Weightlifting at the 1948 Summer Olympics – Men's 60 kg

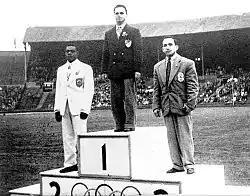
The final podium. From left to right, Wilkes, Fayad and Salmasi.

The men's 60 kg weightlifting competitions at the 1948 Summer Olympics in London took place on 9 August at the Empress Hall of the Earls Court Exhibition Centre. The featherweight class, which had been the lightest from their introduction in the 1920 Summer Olympics until the 1936 Summer Olympics, was now the second-lightest, with a bantamweight (56 kg) class split off into a separate competition.